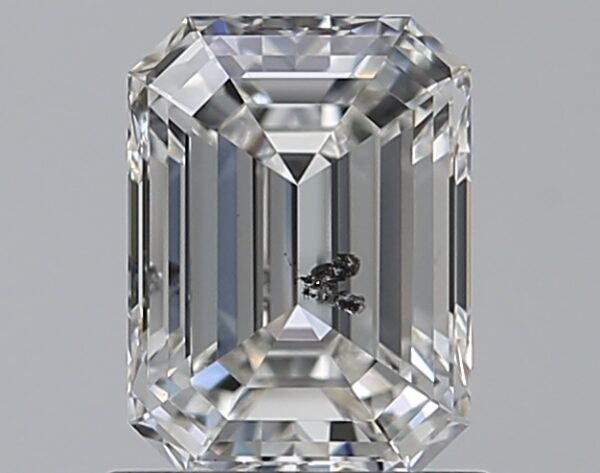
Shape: emerald
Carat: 1.02
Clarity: I1
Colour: G
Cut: EX
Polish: VG
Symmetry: EX
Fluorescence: N
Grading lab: GIA
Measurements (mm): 6.77 x 5 x 3.22